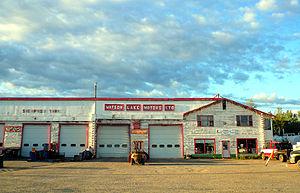
Watson Lake est un village du territoire du Yukon au Canada, située à l'intersection de la Route de l'Alaska et de la Robert Campbell Highway, à la frontière entre le Yukon et la Colombie-Britannique, près de la rivière Liard. Sa population était de 802 habitants en 2011.